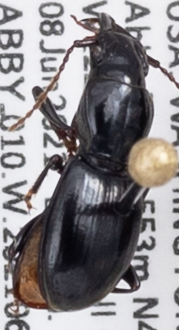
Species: Promecognathus crassus
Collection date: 2021-06-08
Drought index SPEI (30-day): -0.842
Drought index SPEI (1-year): -0.66
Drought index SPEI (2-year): -0.184